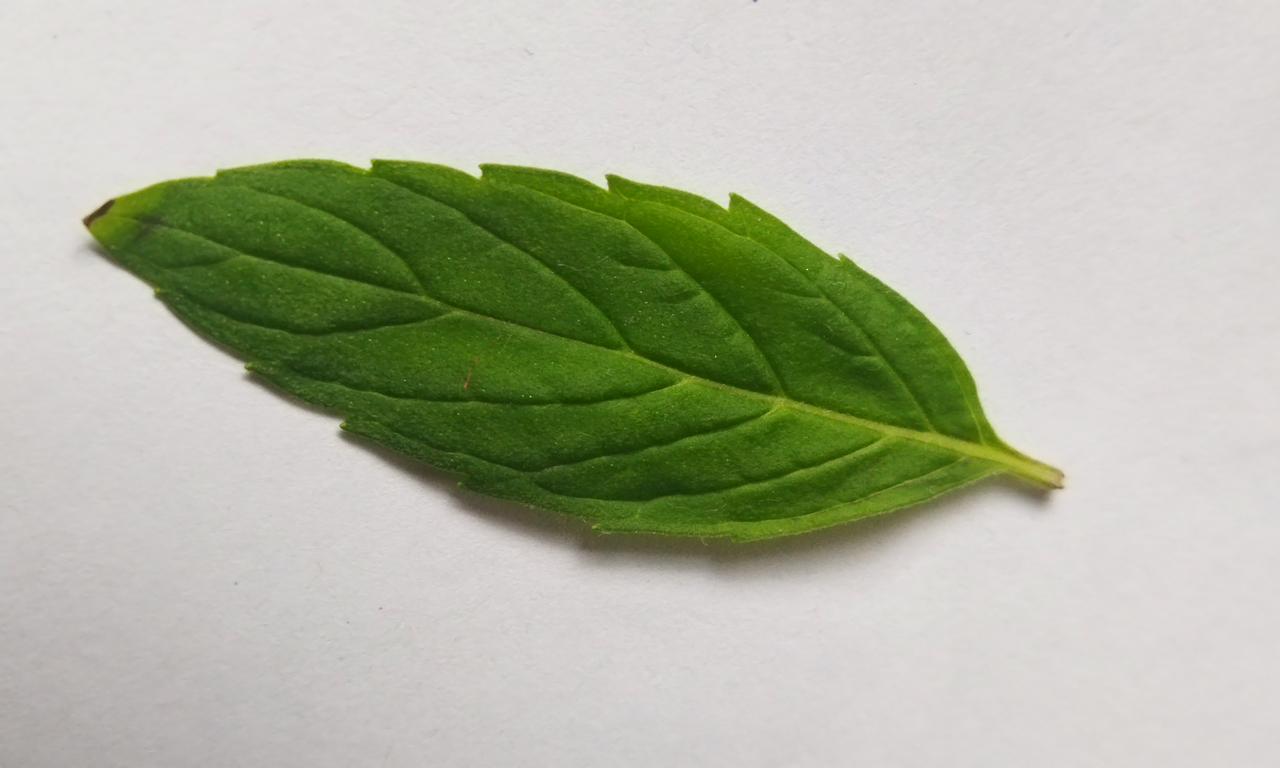
Label: Fresh